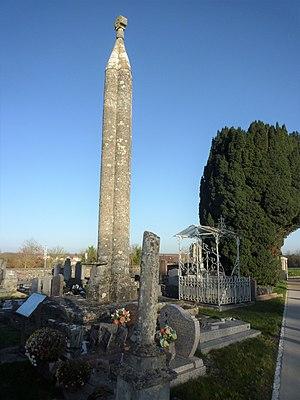
Croix hosanniere du cimetière d'Aiffres
Aiffres est une commune du centre-ouest de la France située dans le département des Deux-Sèvres en région Nouvelle-Aquitaine.
Les croix hosannières dites « hosannaire » ou encore « croix de l'hosannaire » sont des édicules funéraires construits entre les XIIᵉ et XVIᵉ siècles plus particulièrement dans l'ouest de la France.